Taylor Hall

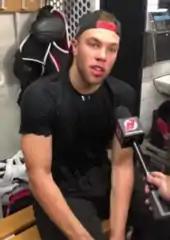
Hall in October 2018, following an exhibition match between the New Jersey Devils and the SC Bern

Hall was again named to the NHL All-Star Game in the 2017–18 season. However, due to a hand injury, he was replaced by teammate Brian Boyle. On February 15, 2018, in a win over the Carolina Hurricanes, Hall set a Devils franchise record with a 16-game point streak. His point streak came to an end at 26 games on March 8 in a 3–2 loss to the Winnipeg Jets; Hall recorded two shots on goal in the game. His 26-game point streak was the longest in the NHL since Patrick Kane's 26-point streak in the 2015–16 season. Hall finished the regular season as the Devils' top scorer with a career-high 93 points (39 goals and 54 assists) as he led the Devils to their first Stanley Cup playoff appearance since 2012. It was also the first time Hall ever played in the playoffs. Hall again led the Devils in the playoffs as their top scorer with six points (two goals and four assists) as the team was eliminated in the first round by the Tampa Bay Lightning, four games to one. On April 26, Hall was nominated for the Ted Lindsay Award as the NHL's most outstanding player. The following day, on April 27, Hall was also declared a finalist for the Hart Memorial Trophy as the NHL's most valuable player. Hall won the latter, becoming the first player in Devils history to win the trophy.